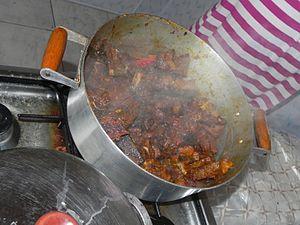
Pimentade de bœuf (spécialité de Sinnamary)
La pimentade est un mets créole typique de la cuisine guyanaise. Il s'agit d'un court-bouillon généralement à base de poisson et parfois de viande, accompagné d'une sauce tomate et de piment. Elle peut être préparée avec n'importe quelle poissons ou viande et est accompagné de riz blanc ou de couac.
La cuisine guyanaise est riche des différentes cultures et styles gastronomique qui se mélangent en Guyane, les restaurants chinois côtoient les restaurants créoles dans les grandes villes comme Cayenne, Kourou et Saint-Laurent-du-Maroni. La gastronomie guyanaise rassemble à l'origine les cuisines créole guyanaise, bushinengue et amérindienne. Toutes ces cuisines ont plusieurs ingrédients en commun :
Sinnamary est une commune française, située dans le département de la Guyane.